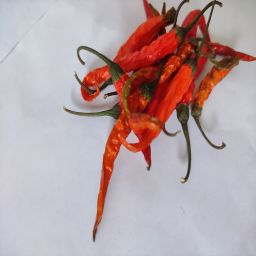
Crop: Chile Pepper
Quality: Dried